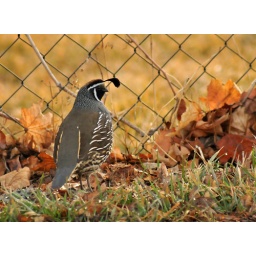
male quail by fence and old leaves